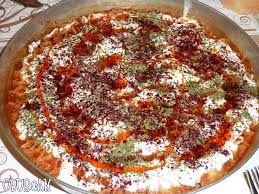
Yemek: manti